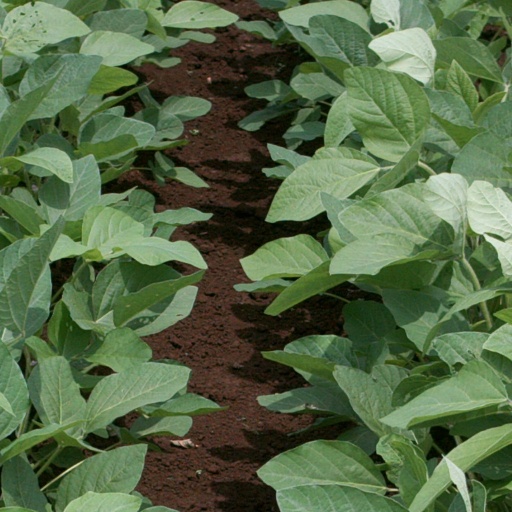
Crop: soybean